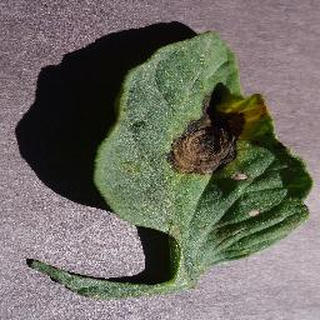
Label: tomato_early_blight